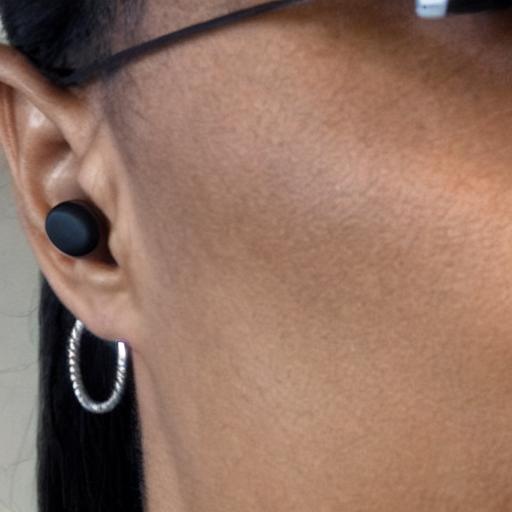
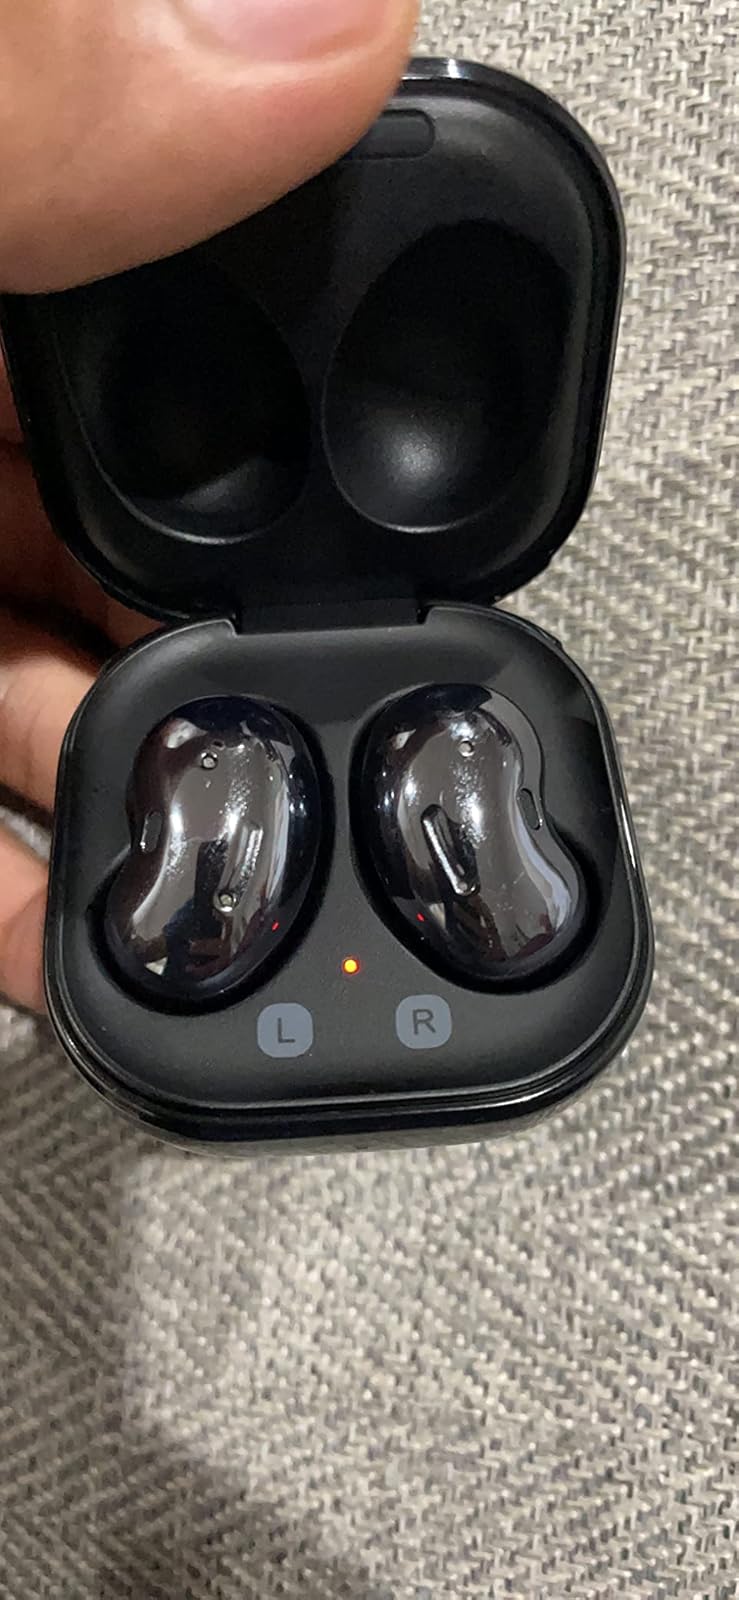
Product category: earbuds
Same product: no